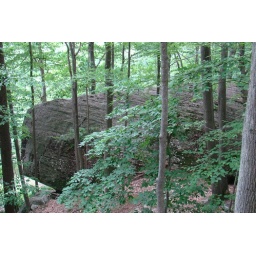
Big rock at the base of the hill, just above the road.